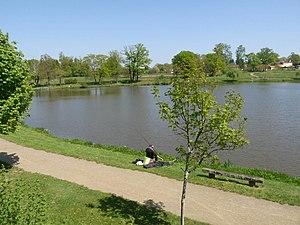
étang de Montrollet un dimanche, Charente, France
Montrollet est une commune du Sud-Ouest de la France, située dans le département de la Charente.